Nevada Public Radio

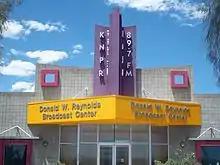
Donald W. Reynolds Broadcast Center

Nevada Public Radio is a non-profit, listener-supported public radio network located in Las Vegas and serves all of Nevada. The network consists three stations, KNPR News (88.9 FM) and KCNV Classical (89.7 FM) both out of Las Vegas and KVNV (89.1 FM) out of Reno along with four additional simulcast stations and 11 translators. The network airs digitally online, through apps, and through HD Radio. It also publishes a city-regional magazine, "Desert Companion", primarily focused on Clark County and the desert southwest, circulating 25,000 copies a month.